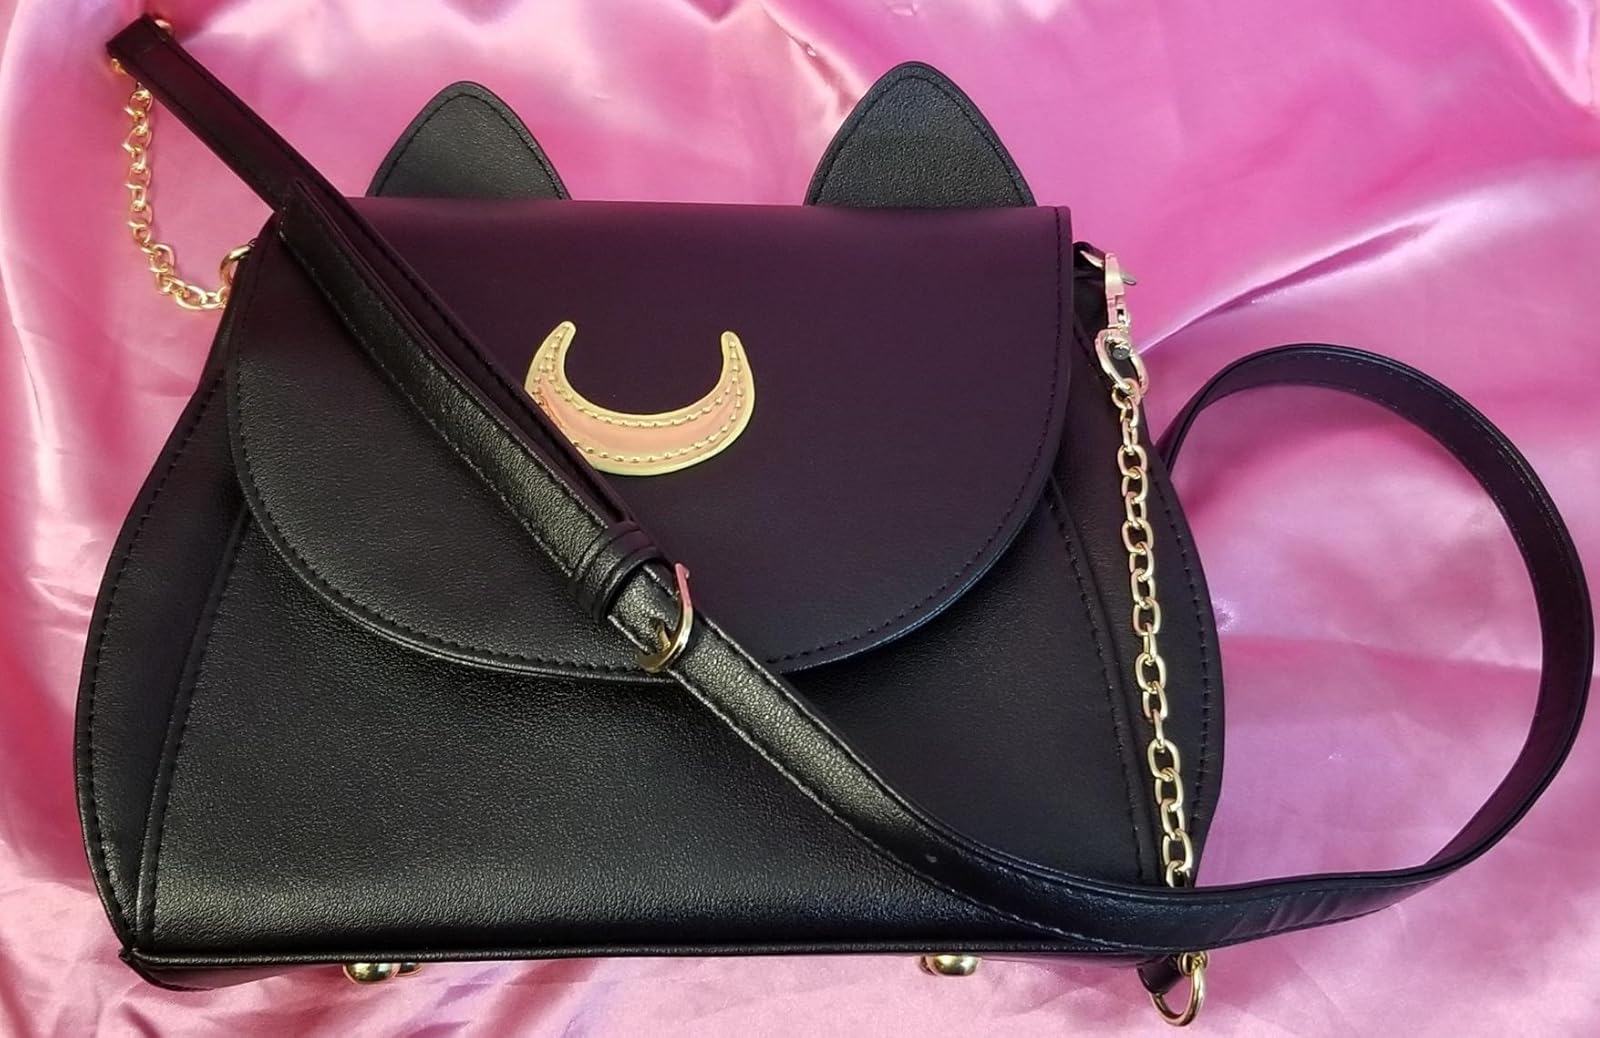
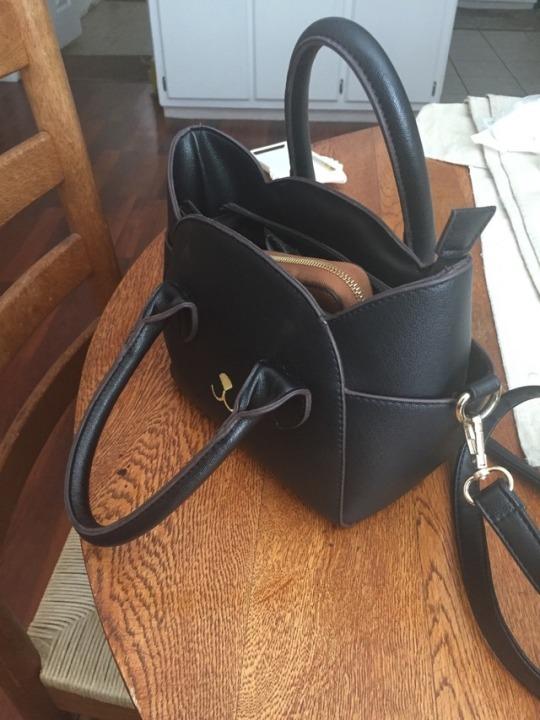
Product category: accessories_handbag
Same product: no